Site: brandenburg
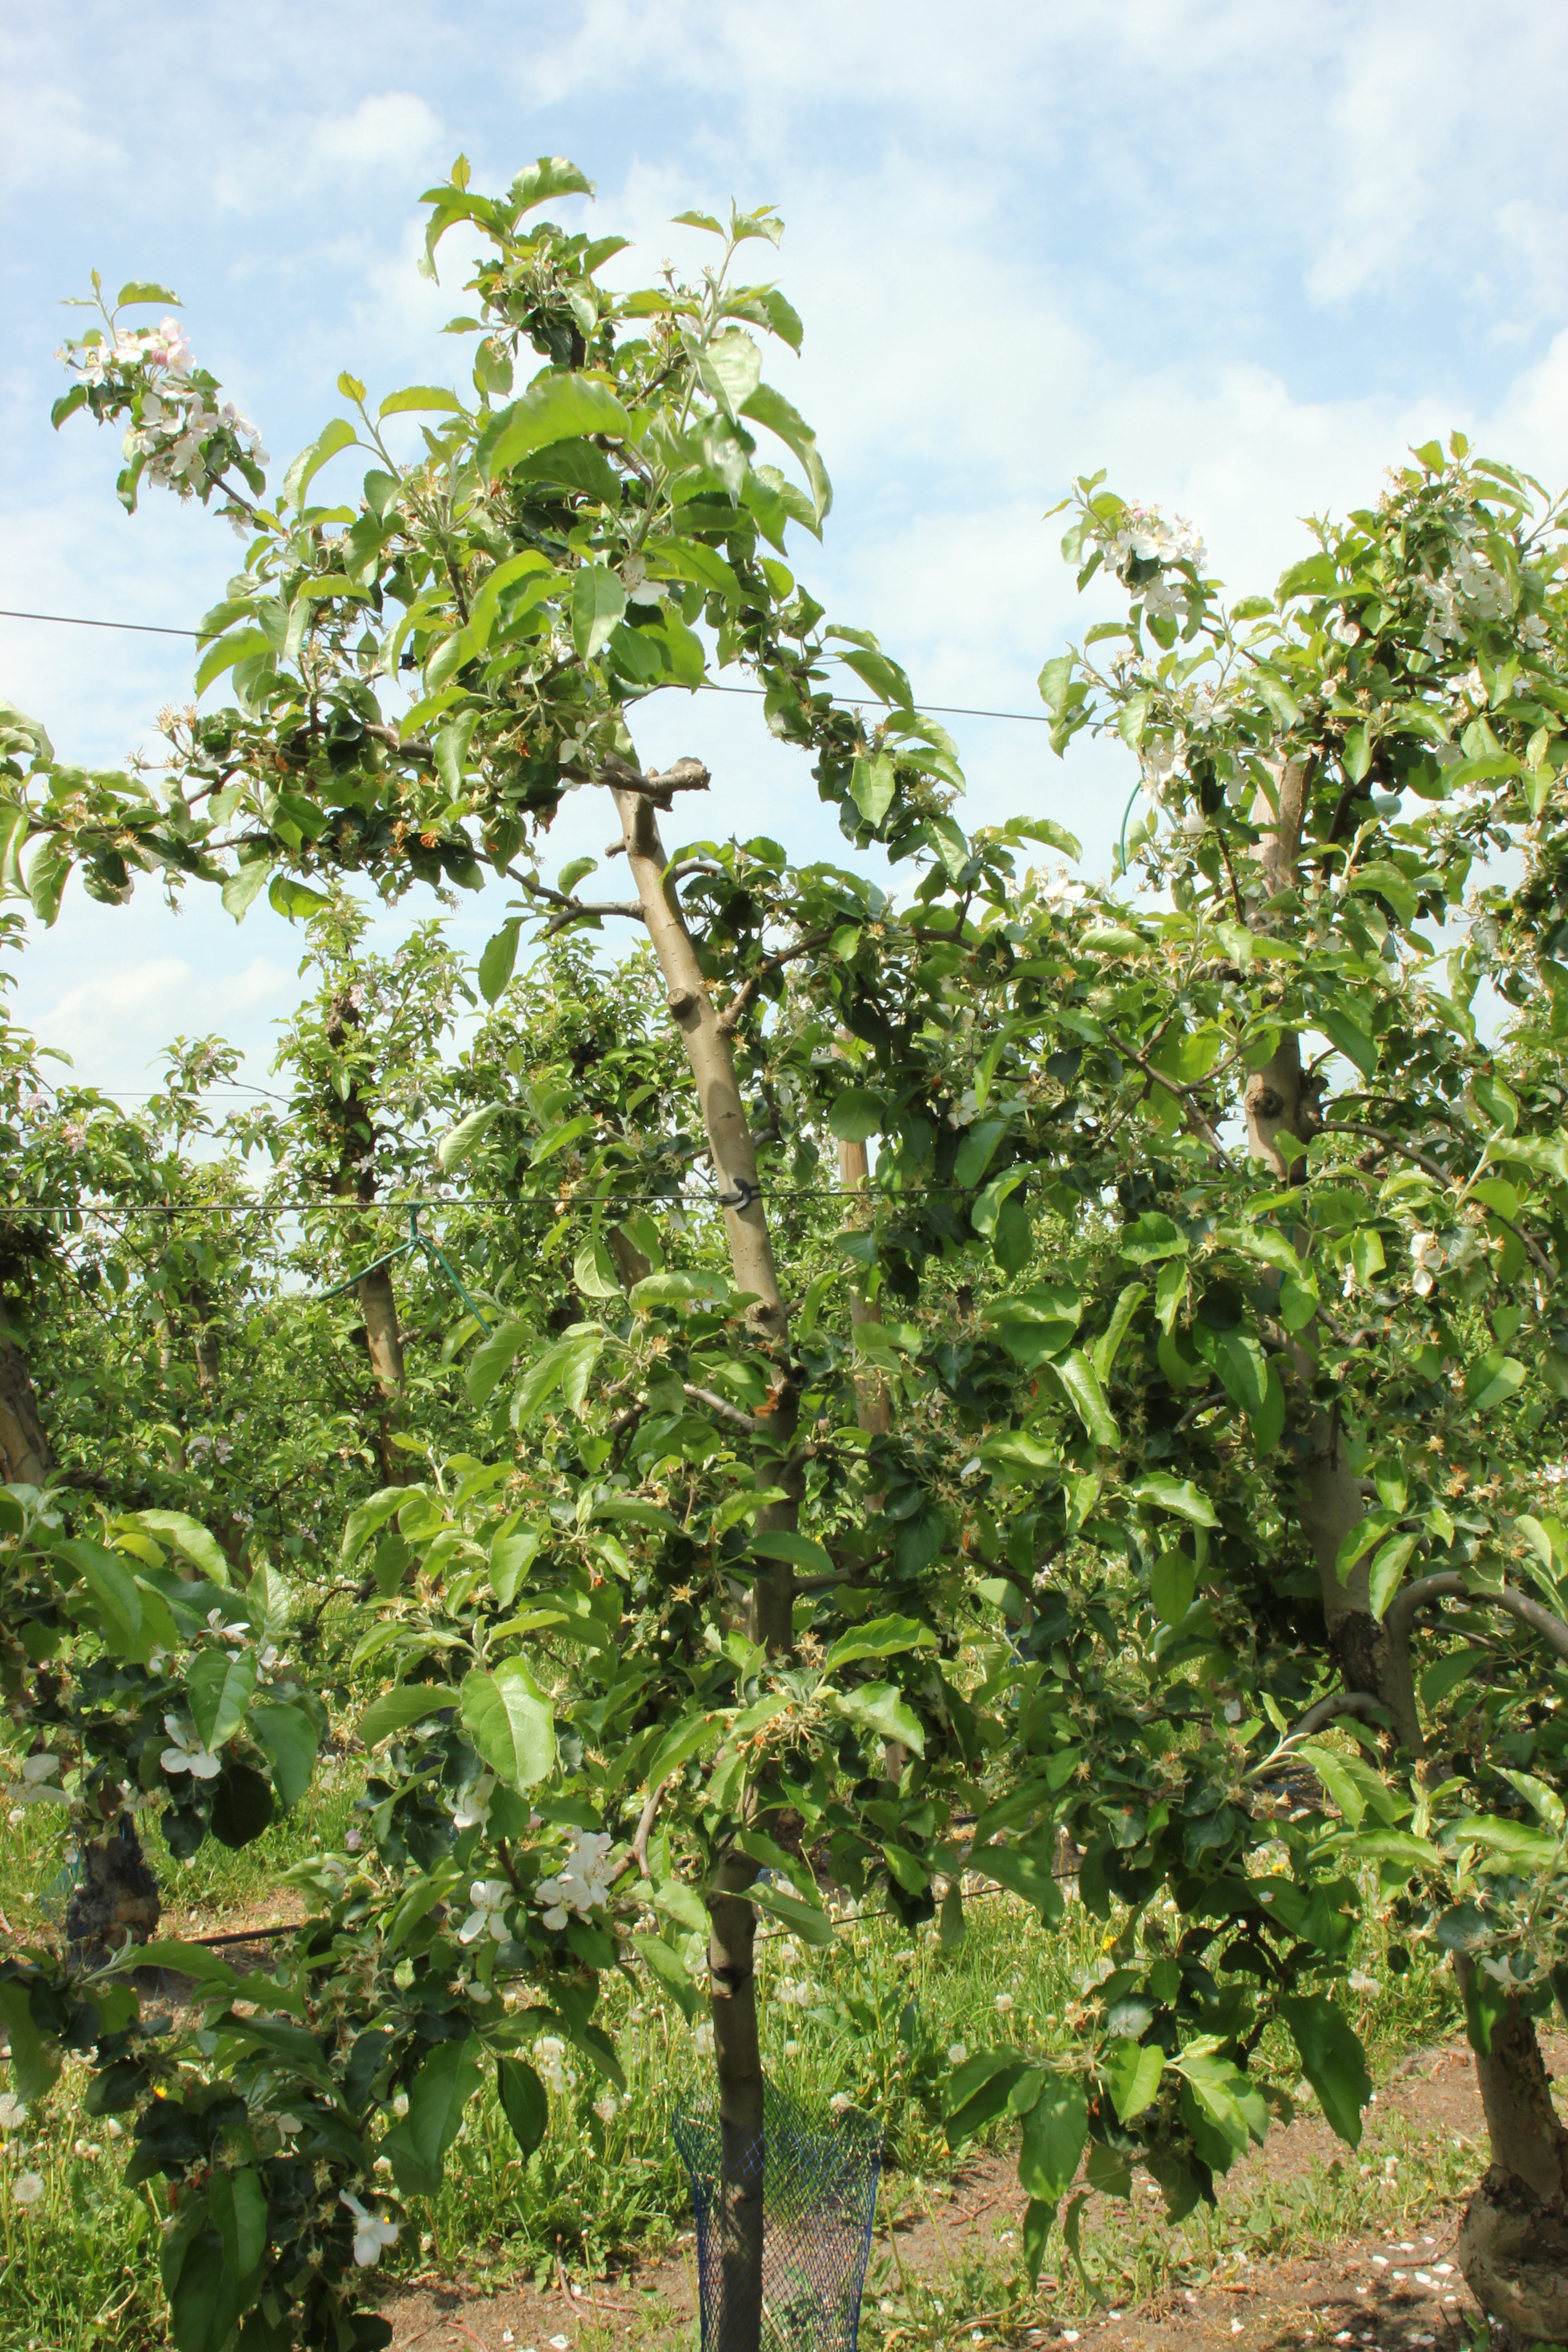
Growth stage (BBCH 67): Flowering